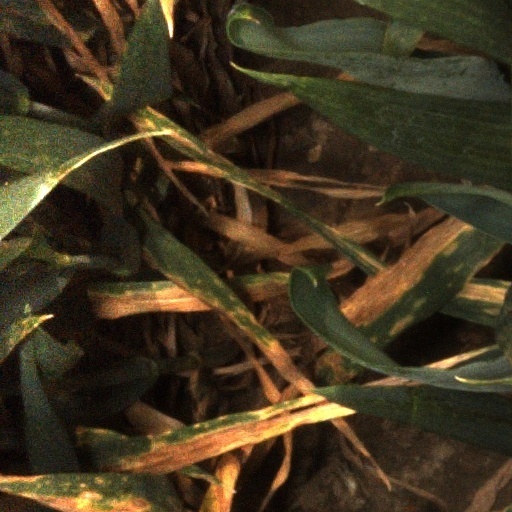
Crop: wheat